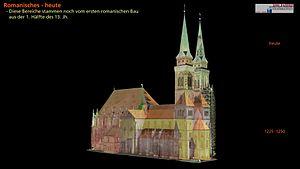
L'église Saint-Sébald de Nuremberg, en allemand St. Sebald Kirche ou Sebalduskirche est une église du Moyen Âge tardif, nommée ainsi d'après un ermite de nom Sébald qui vivait dans la région de Nuremberg vers le VIIIᵉ siècle. Avec l'église Notre-Dame et l'église Saint-Laurent, elle est l'une des constructions confessionnelles marquantes de la ville. Elle est située sur le chemin menant de la place du marché au château fort, près de l’hôtel de ville. Le mobilier intérieur est remarquable par sa grande richesse. Depuis la réforme, l'église Saint-Sébald est, avec l'église Saint-Laurent, l'une des deux grandes églises protestantes de la ville. Elles sont toutes deux propriété de l'église évangélique luthérienne en Bavière.